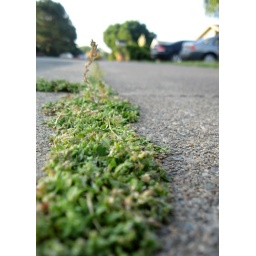
grass in sidewalk